Boyes (retailer)

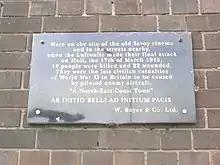
Plaque outside Boyes, Holderness Road, Hull

The stores are organised in different departments and have a large range of different products including toys, stationery, toiletries, housewares, electrical appliances, DIY items, fishing tackle, model making, soft furnishings, confectionery and pet products. They stock a large range of clothing and footwear with ranges for men, ladies, babies and children. The stores also have a comprehensive range of dress fabrics, knitting yarn, haberdashery, crafts and cardmaking products.